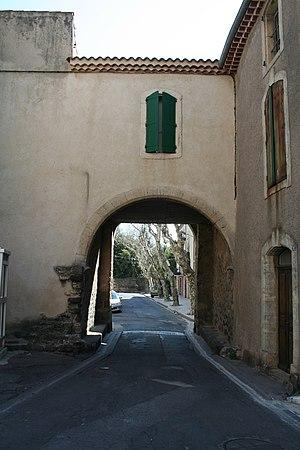
Bessan (Hérault) - ancienne porte du village.
Bessan est une commune française située dans le département de l'Hérault, en région Occitanie.